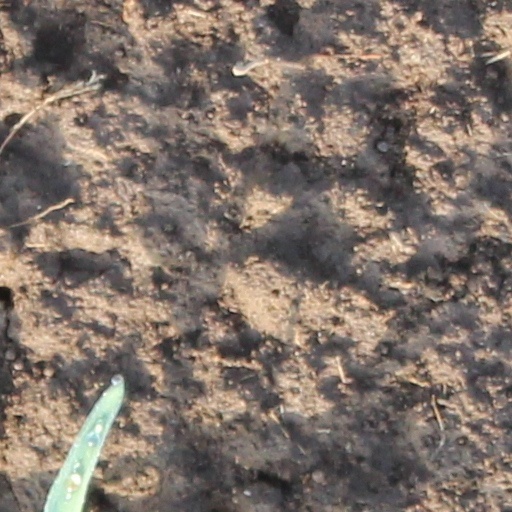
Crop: wheat